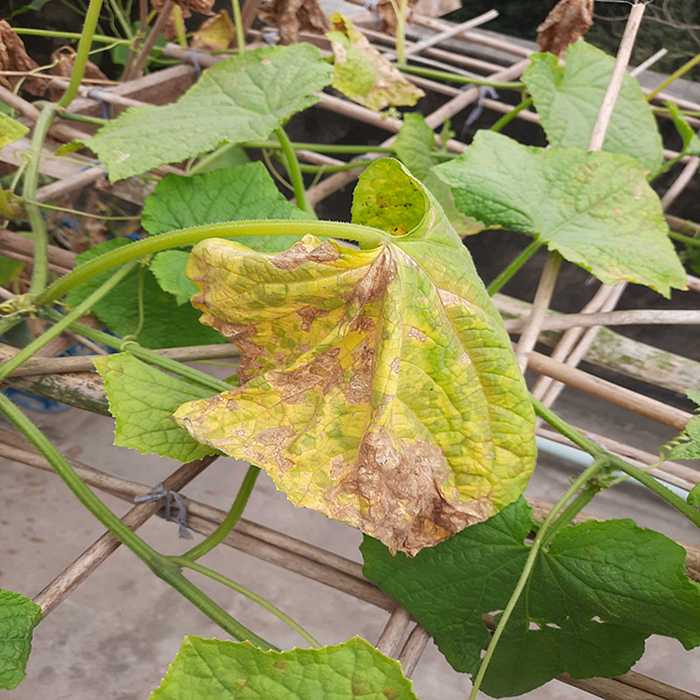
Plant: Cucumber
Label: Anthracnose lesions